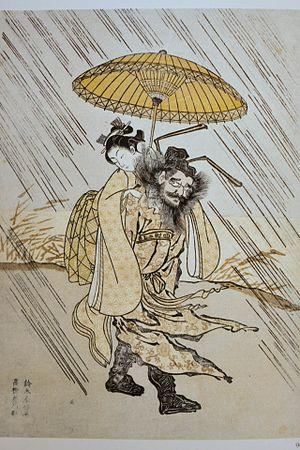
Les e-goyomi, ou egoyomi, sont des calendriers japonais sous forme d'estampes. Conçus à l'origine pour donner, sous une forme attractive, la liste des mois longs du complexe calendrier lunaire japonais, ils revêtirent peu à peu une fonction sociale et culturelle, par le recours aux mitate, références parodiques à la culture classique japonaise ou chinoise.
Une mitate est une forme de parodie, de métaphore, utilisée dans la culture japonaise traditionnelle. Elle peut, par exemple, évoquer en le transposant un conte, un épisode, une légende célèbres de la culture japonaise ou chinoise.